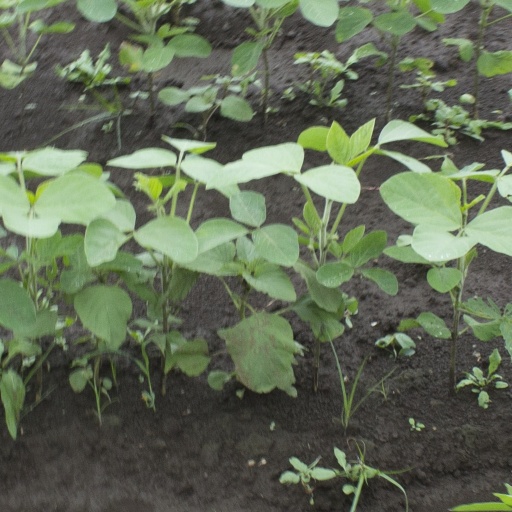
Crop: soybean